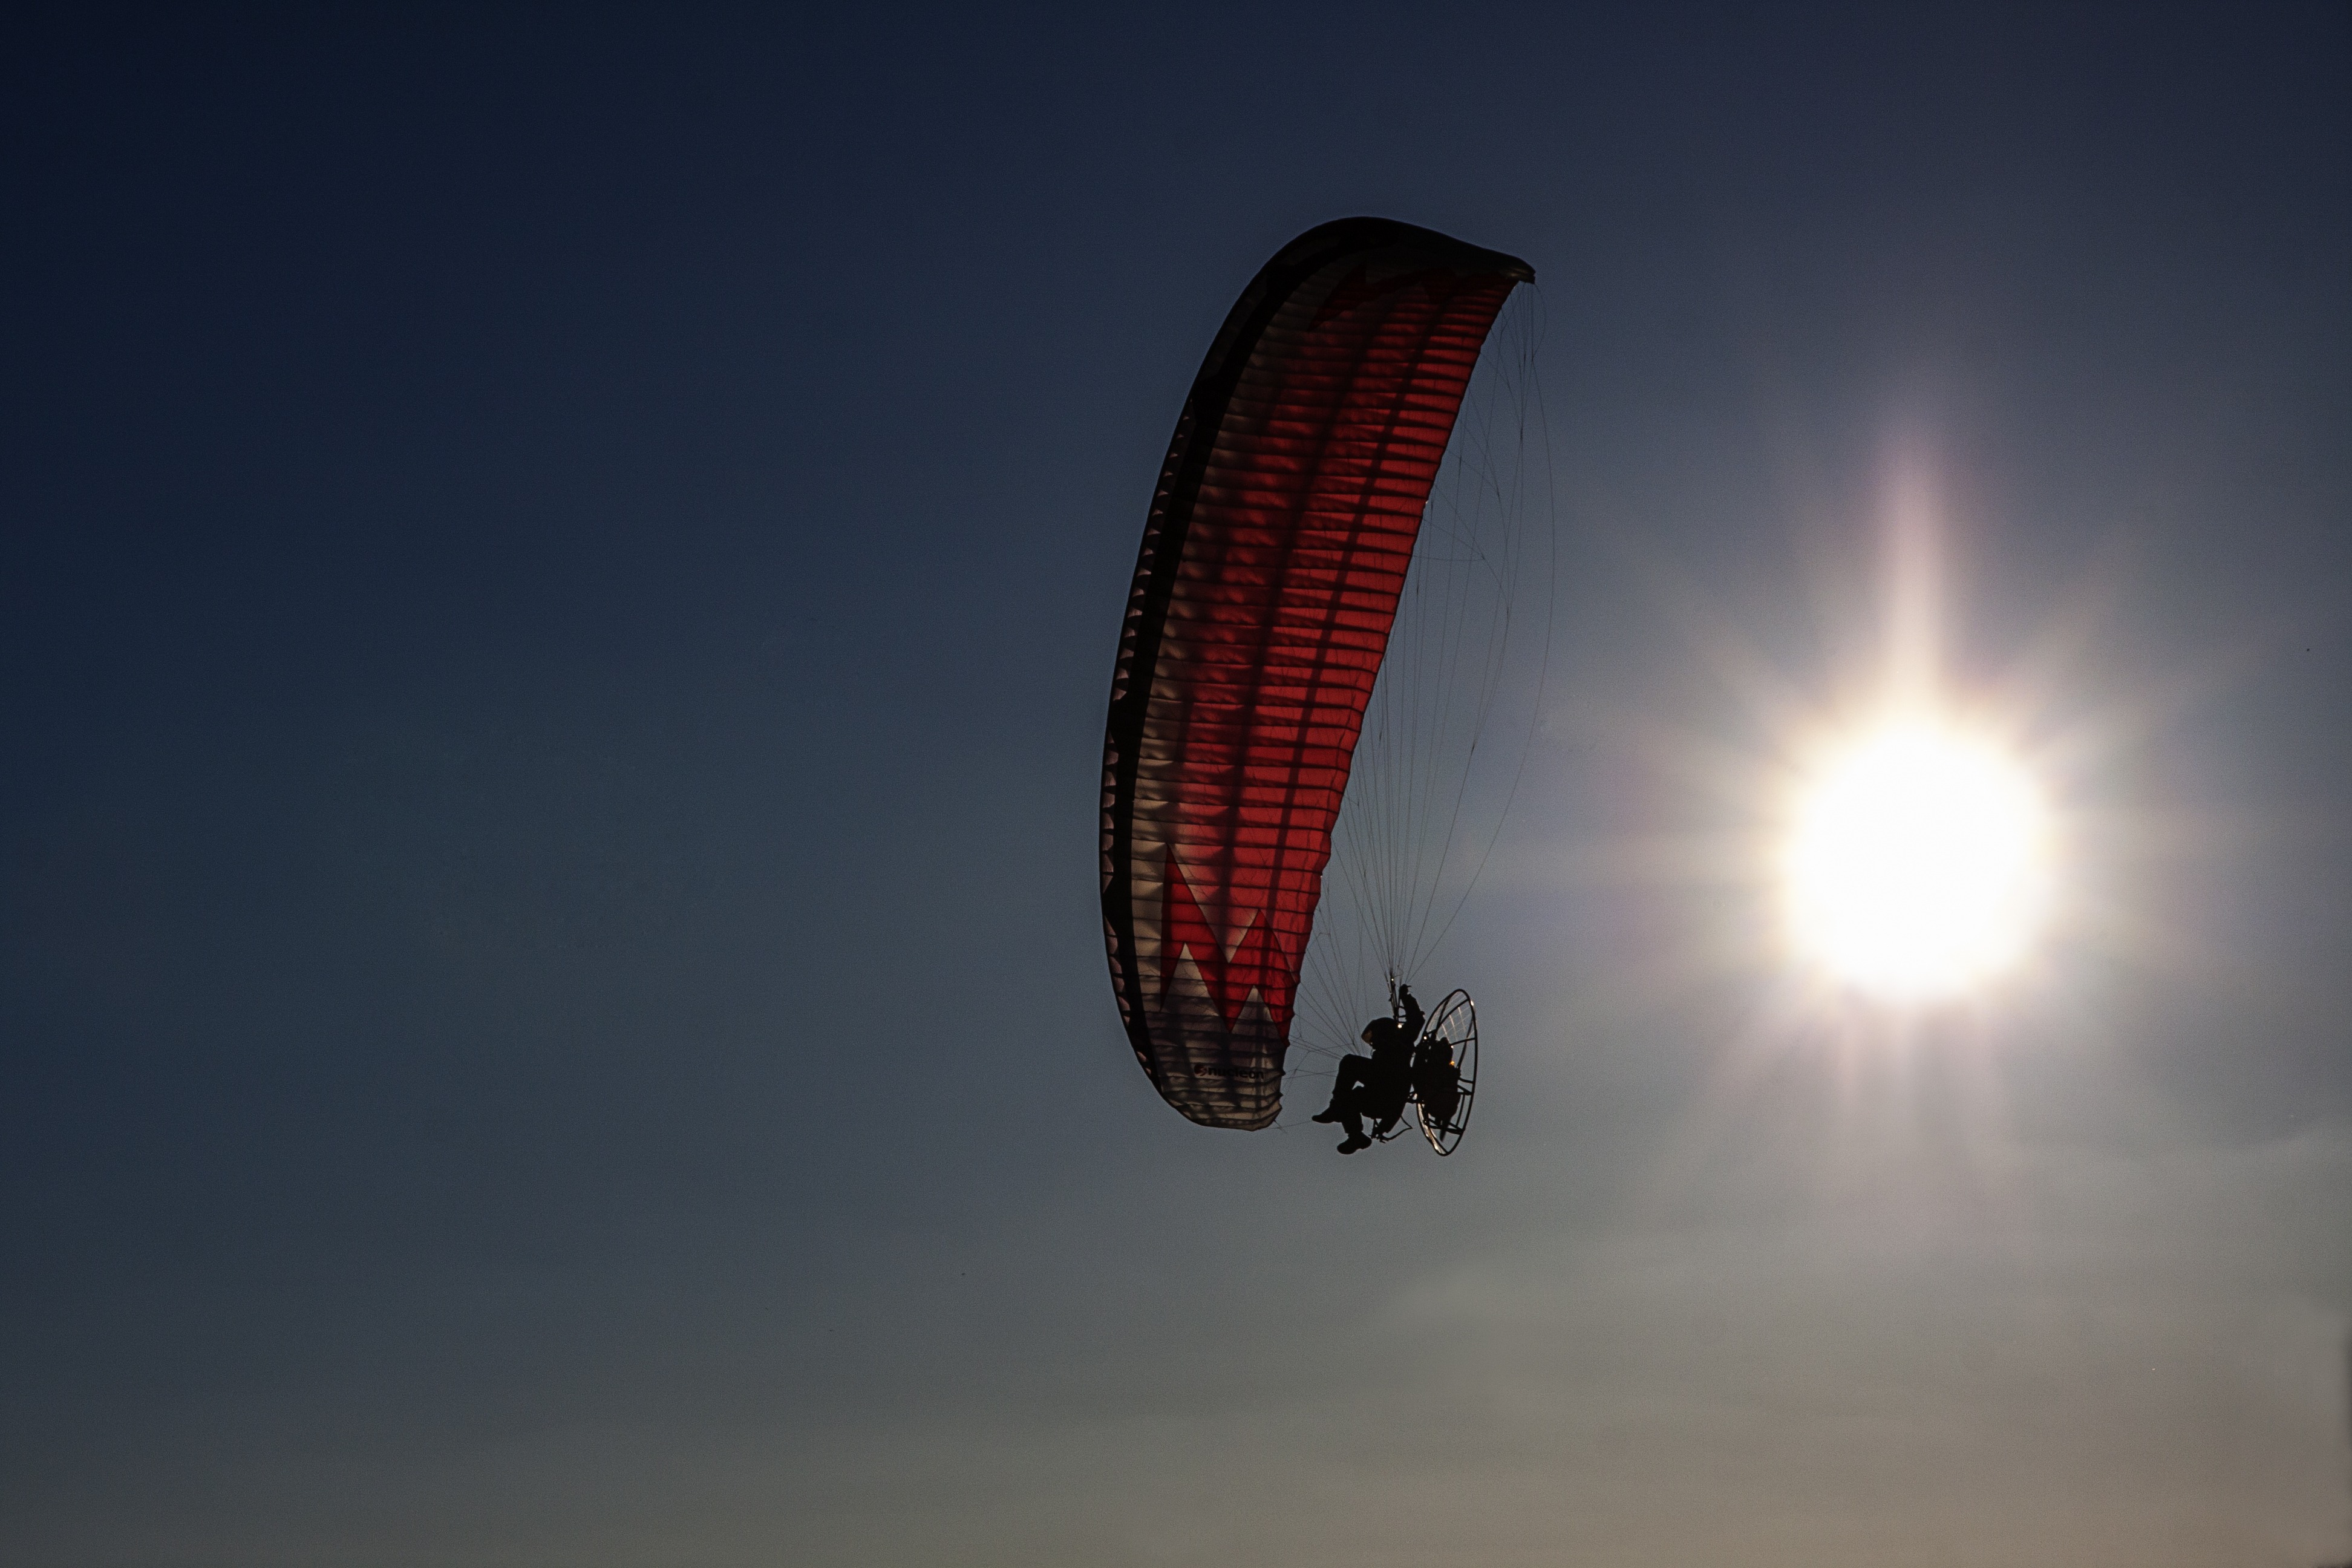
wing, sky, flying, extreme sport, paragliding, sports, the sun, air sports, hang glider, atmosphere of earth, windsports